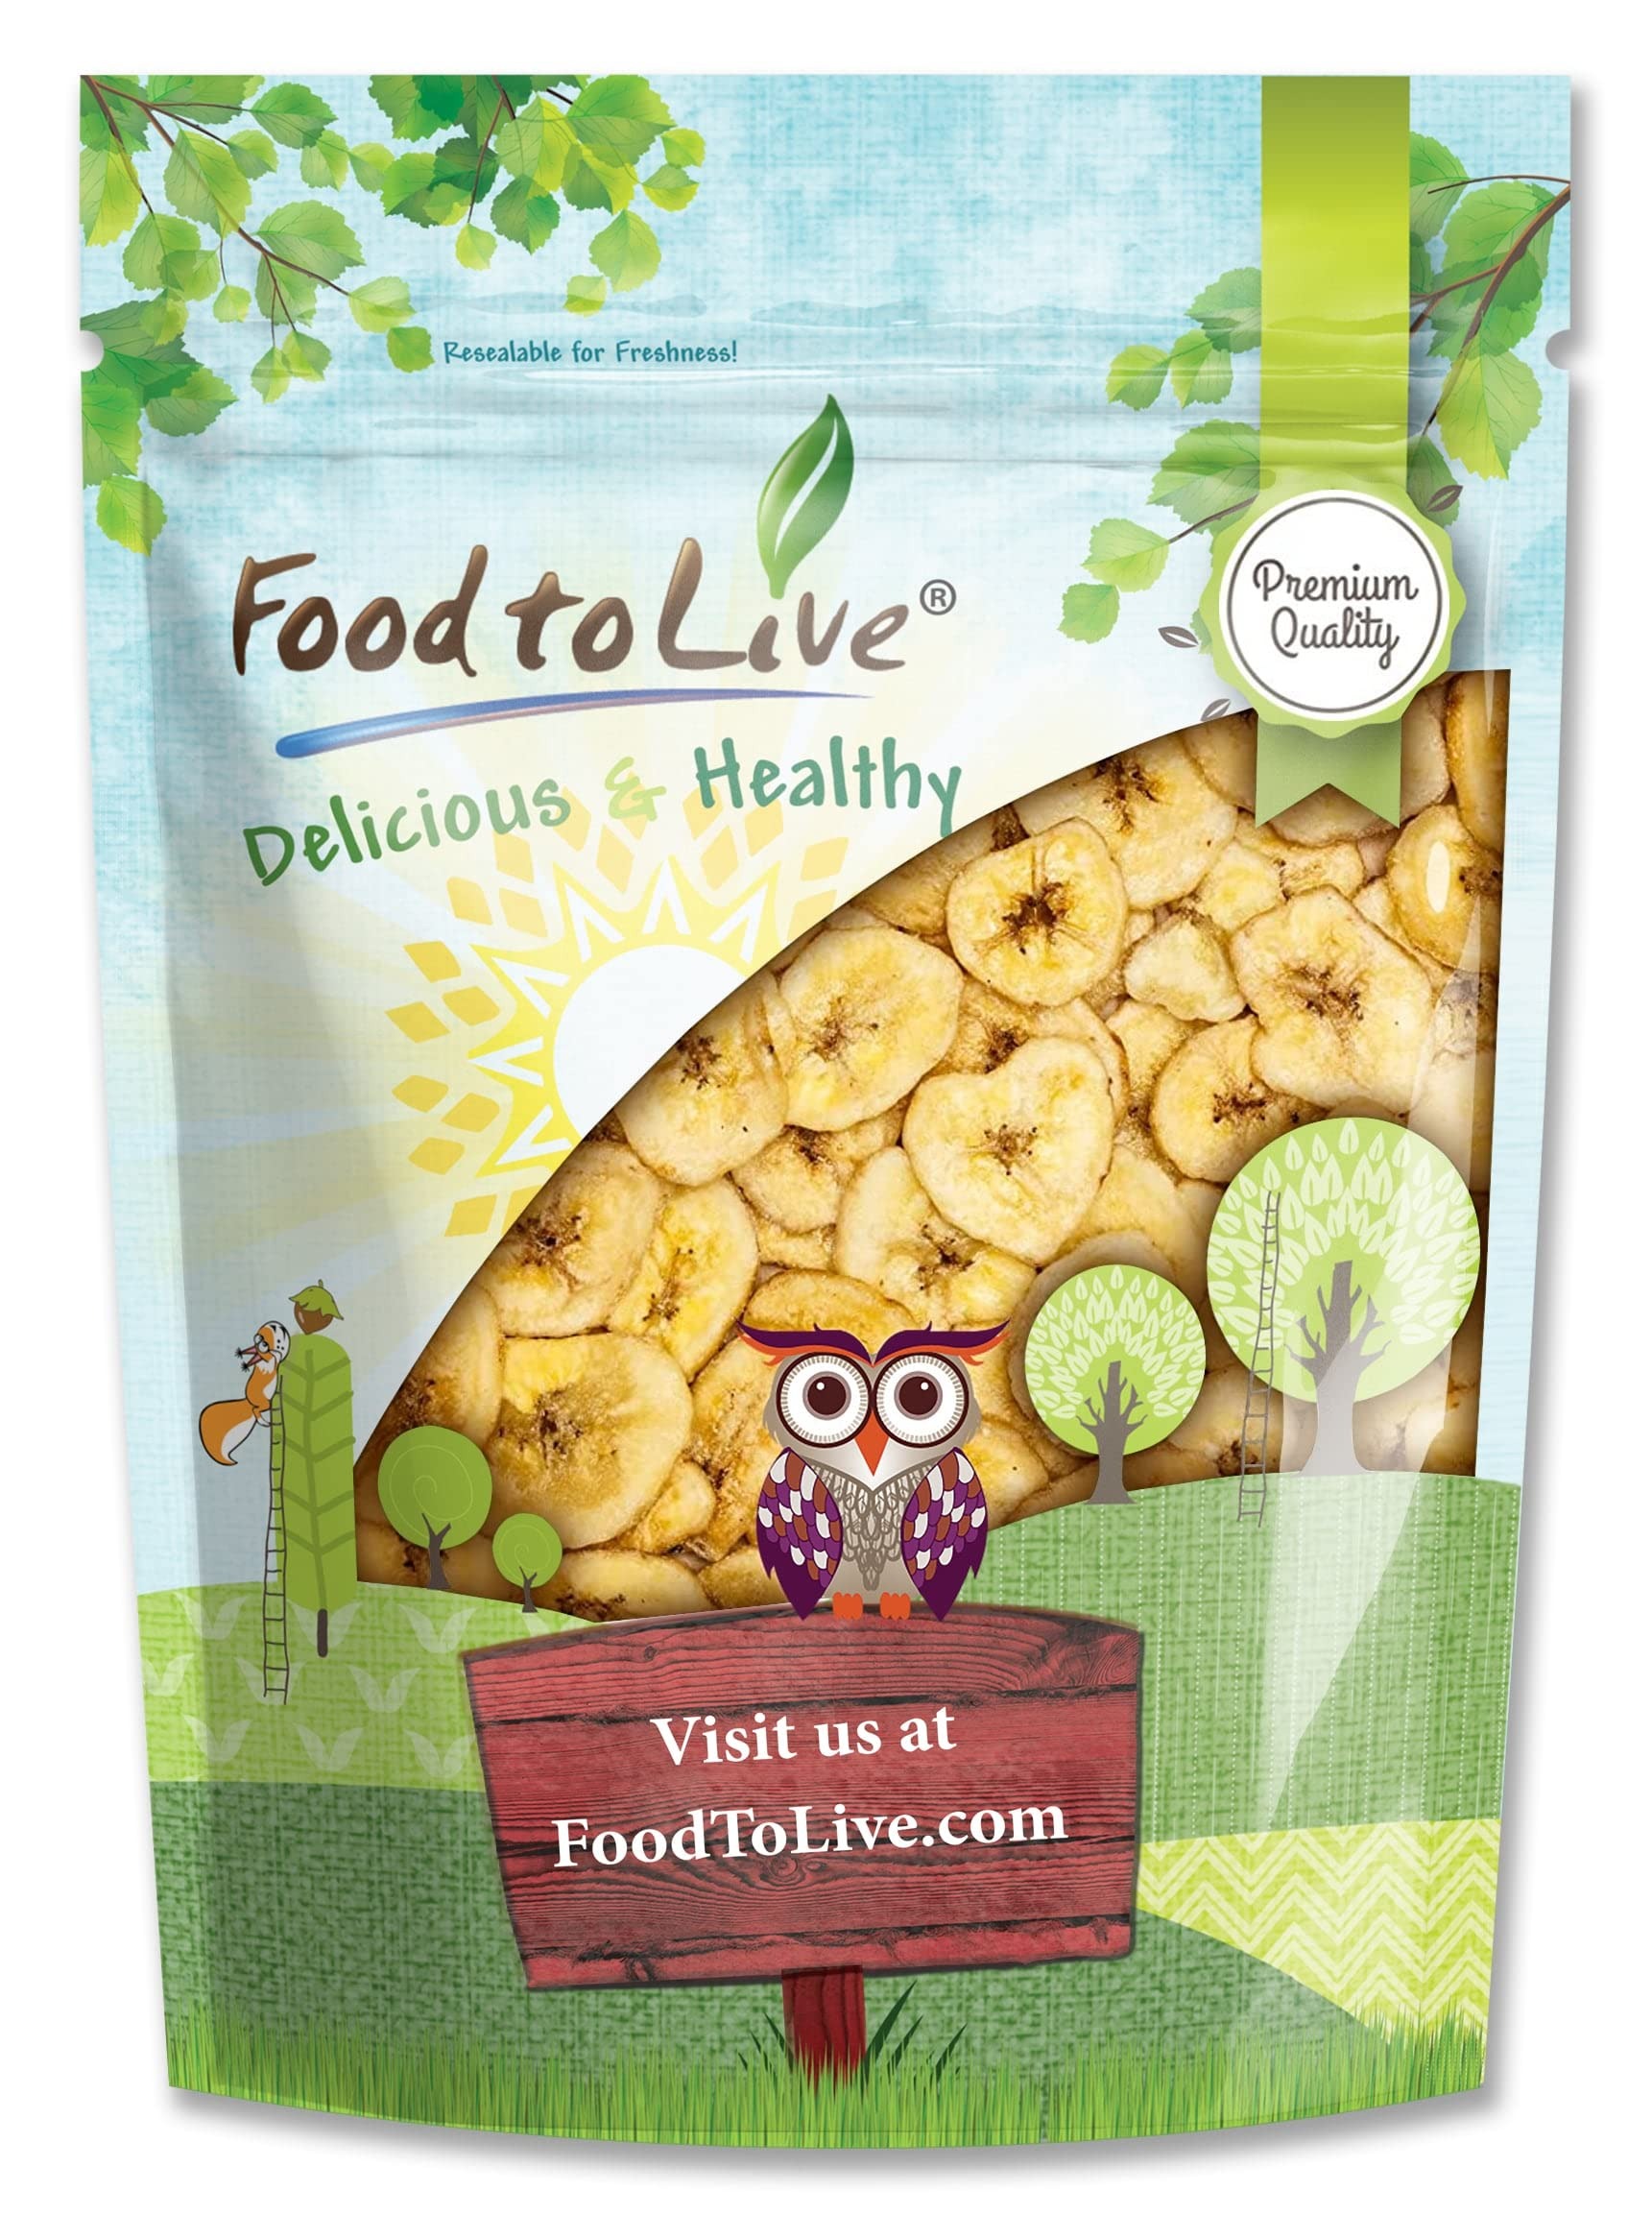
Item Name: Food to Live Banana Chips, 6 Ounces – Sweetened, Unsulfured, Kosher, Vegan, Bulk, Crisp & Tasty Snack
Bullet Point 1: ✔️ GREAT SNACK FOR ANY TIME: Sweet Banana Chips make a fantastic snack giving you 140 calories of pure energy for every ounce.
Bullet Point 2: ✔️ DELICIOUS TREAT: Food to Live Banana Chips are infused with coconut oil and a little bit of sugar to make them even more delicious.
Bullet Point 3: ✔️ MORNING OATMEAL BOOSTER: Make your morning oatmeal special by adding a few crunchy banana chips to it.
Bullet Point 4: ✔️ NUTRITIOUS SNACK: Banana Chips aren’t only a treat; they also contain valuable nutrients, including B vitamins and potassium.
Bullet Point 5: ✔️ ENJOY ANYTIME AND ANYWHERE: The best thing about dried banana chips is that you can eat them right out of the pack.
Value: 6.08
Unit: Ounce

Price: 9.38